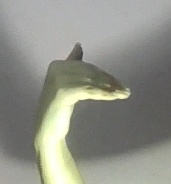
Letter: khaa